Rodney Batiste

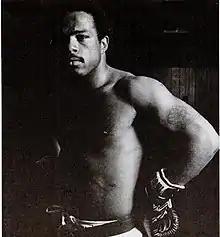
Rodney Batiste before his World Title Fight

Rodney Batiste (born 1953) is an American karateka. He has also studied the taekwondo system of Jhoon Goo Rhee.